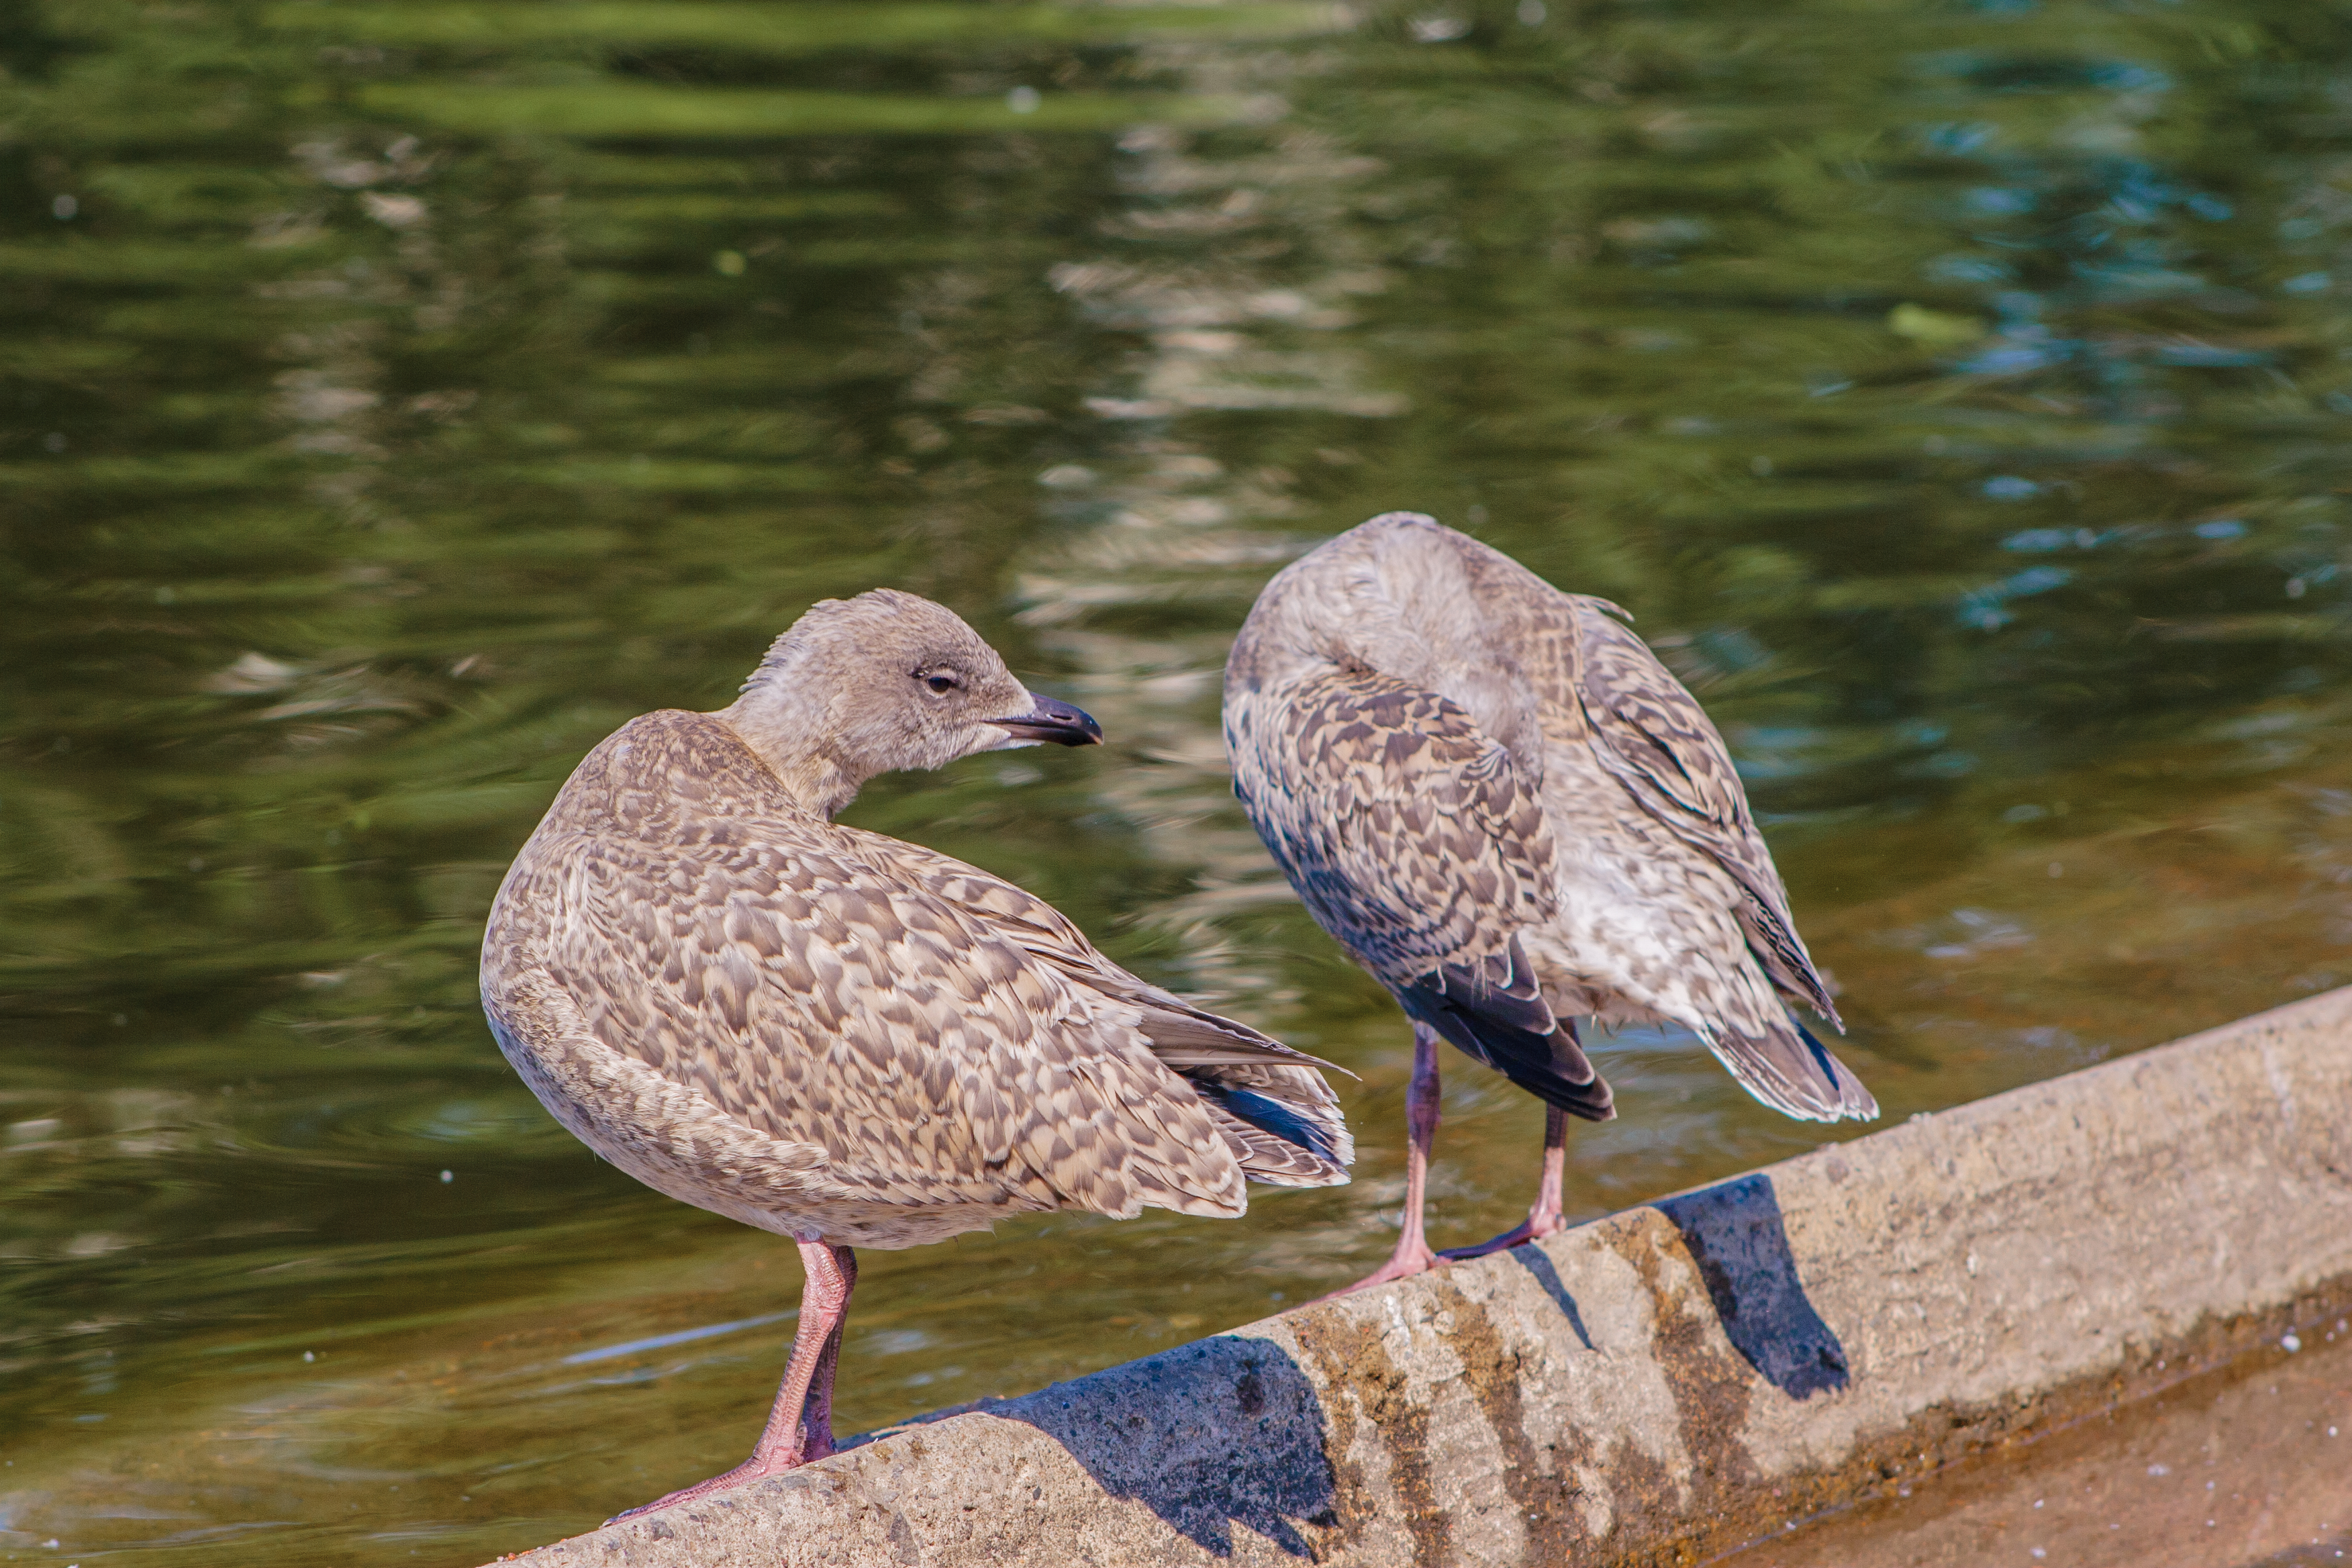
birds, bird, vertebrate, beak, seabird, water, gull, shorebird, wildlife, charadriiformes, water bird, adaptation, european herring gull, pond